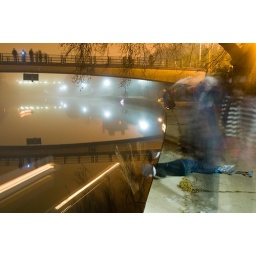
An informal gathering by the river to set flaming water craft along to the weir